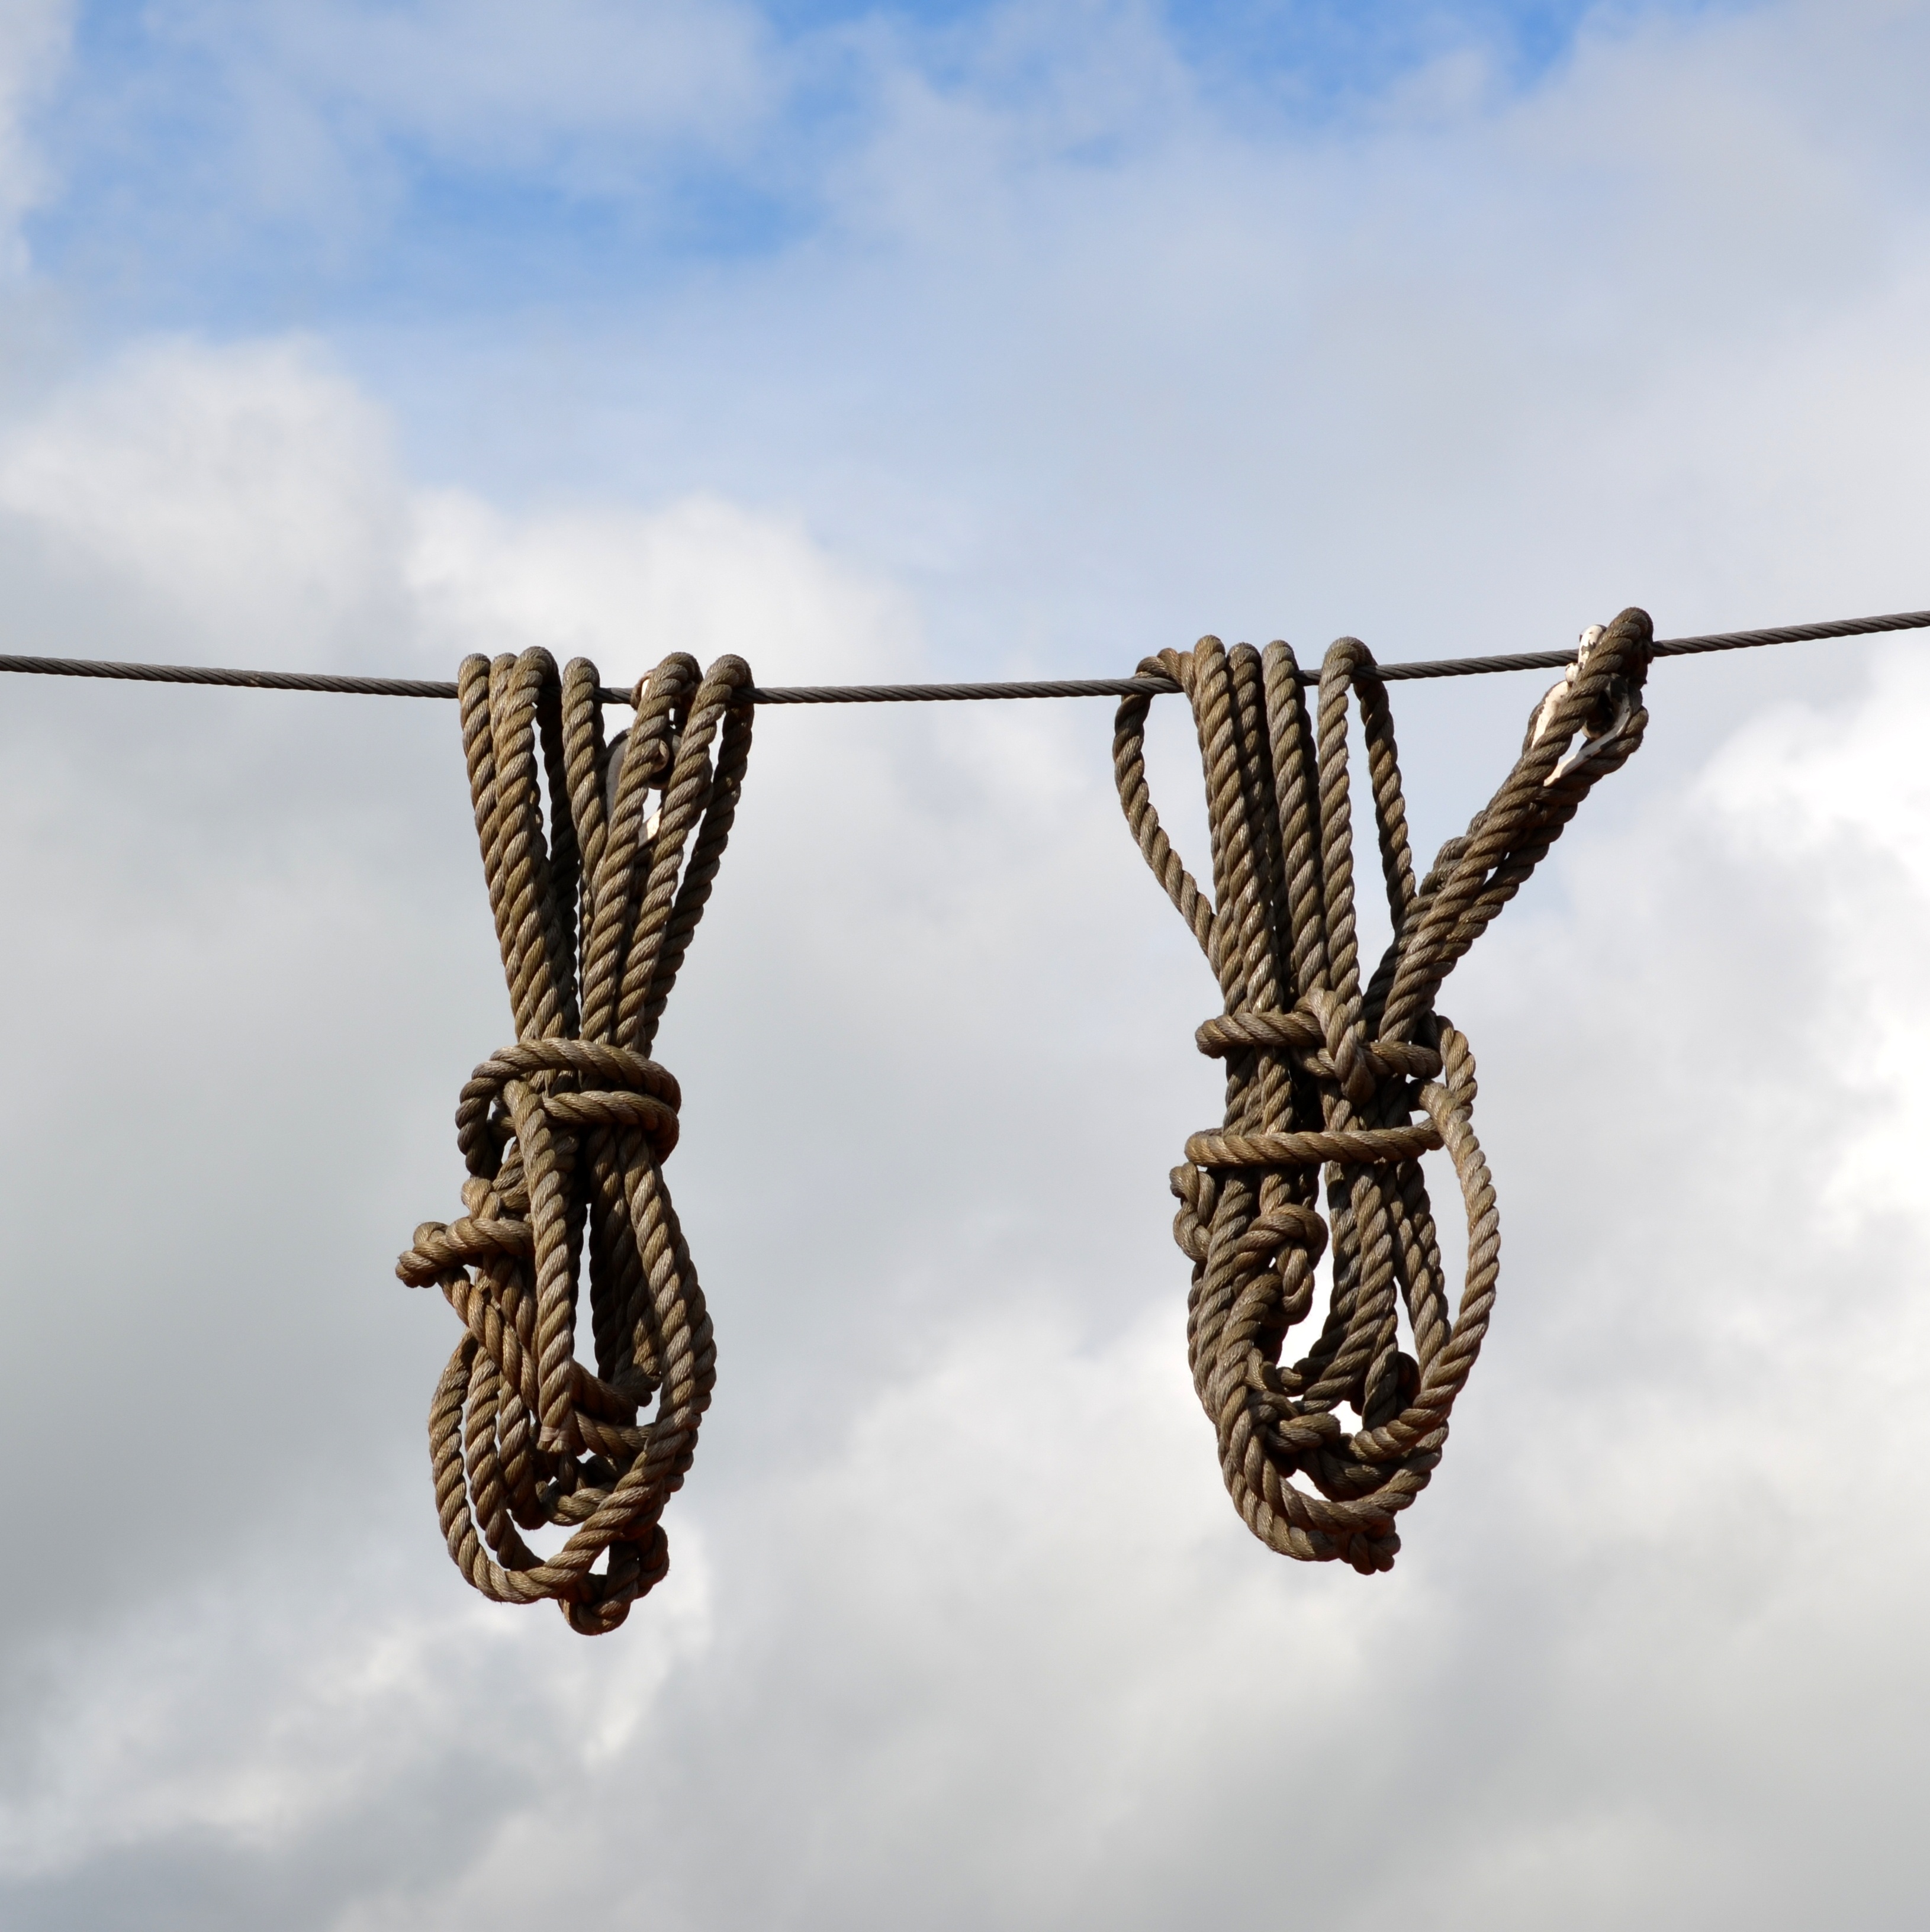
dew, rope, wing, fence, ship, boot, hanging, lighting, twig, leash, light fixture, sailing vessel, maritime, knot, woven, cordage, ship traffic jams, outdoor structure